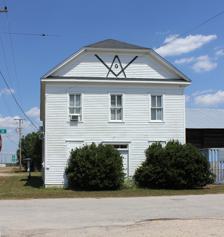
Building: Blessing Masonic Lodge No. 411
Country: United States of America
Year built: 1907
United States historic place Blessing Masonic Lodge No. 411 U.S. National Register of Historic Places Show map of Texas Show map of the United States Location 619 Ave. B/FM 616, Blessing, Texas Coordinates 28°52′34″N 96°13′08″W / 28.87611°N 96.21889°W / 28.87611; -96.21889 Area less than one acre Built c.1875 Architectural style Texas folk or vernacular NRHP reference No. 10001222 Added to NRHP February 4, 2011 The Blessing Masonic Lodge No. 411 , also known as Tres Palacios Masonic Lodge , in Blessing, Texas , was built around 1875 and moved to its current location in 1907. It was listed on the National Register of Historic Places in 2011. It is a two-story 30 by 50 feet (9.1 m × 15.2 m) building which is Texas folk or vernacular in style. It was built near the Tres Palacios River in ca. 1875. It was moved to its current location at 619 Ave. B ( FM 616 ), at 11th Street, in Blessing. References